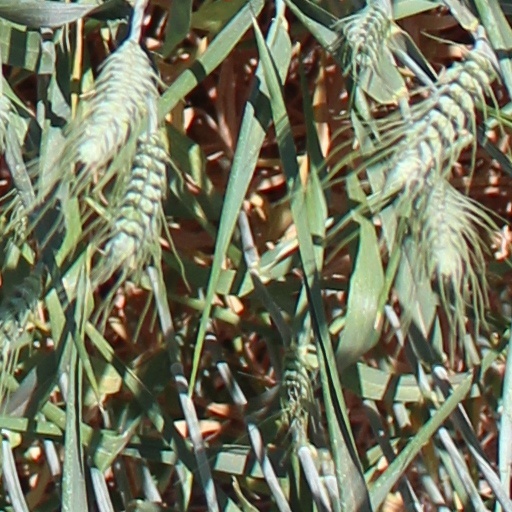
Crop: wheat